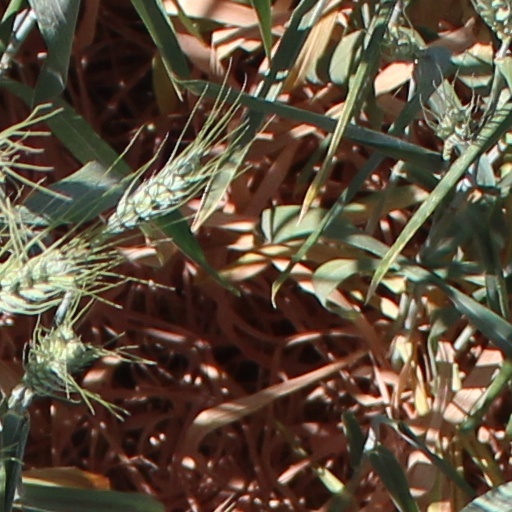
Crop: wheat